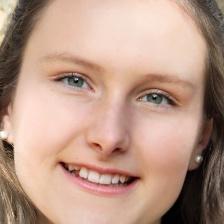
Label: faces